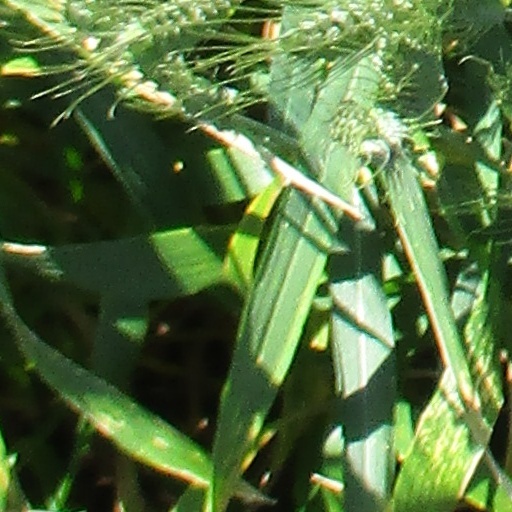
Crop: wheat